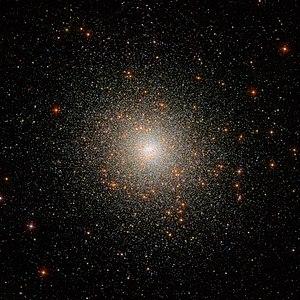
M5 est un amas globulaire situé dans la constellation du Serpent. Il fut découvert par Gottfried Kirch en 1702, puis indépendamment par Charles Messier en 1764 et résolu en étoiles par William Herschel en 1791.